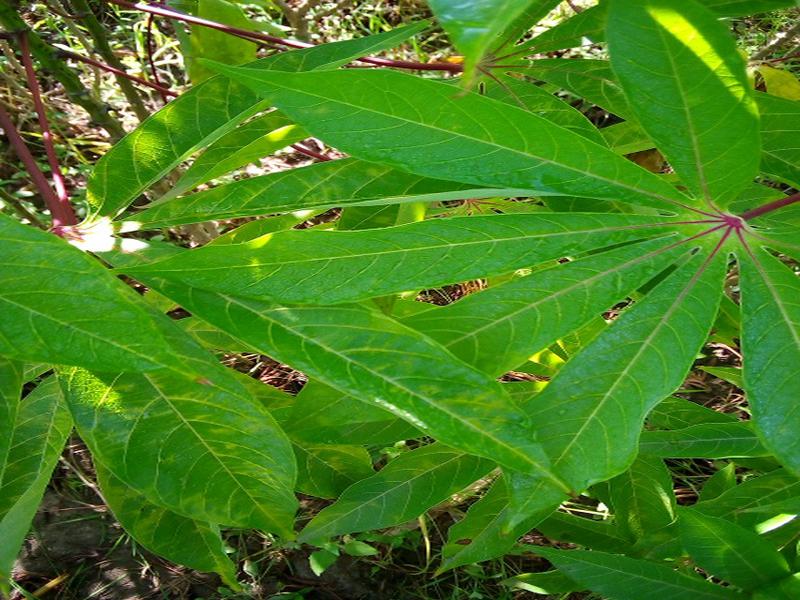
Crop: cassava
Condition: brown_streak_disease